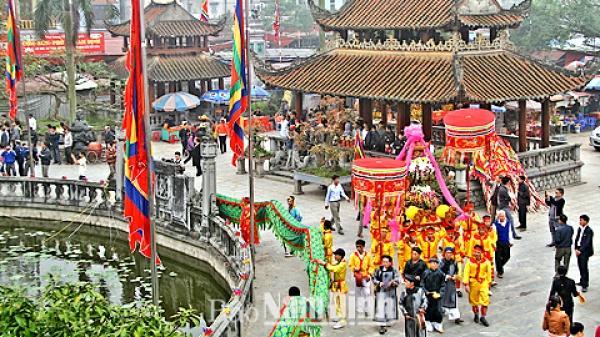
những người này tổ chức lễ hội ở xung quanh hồ